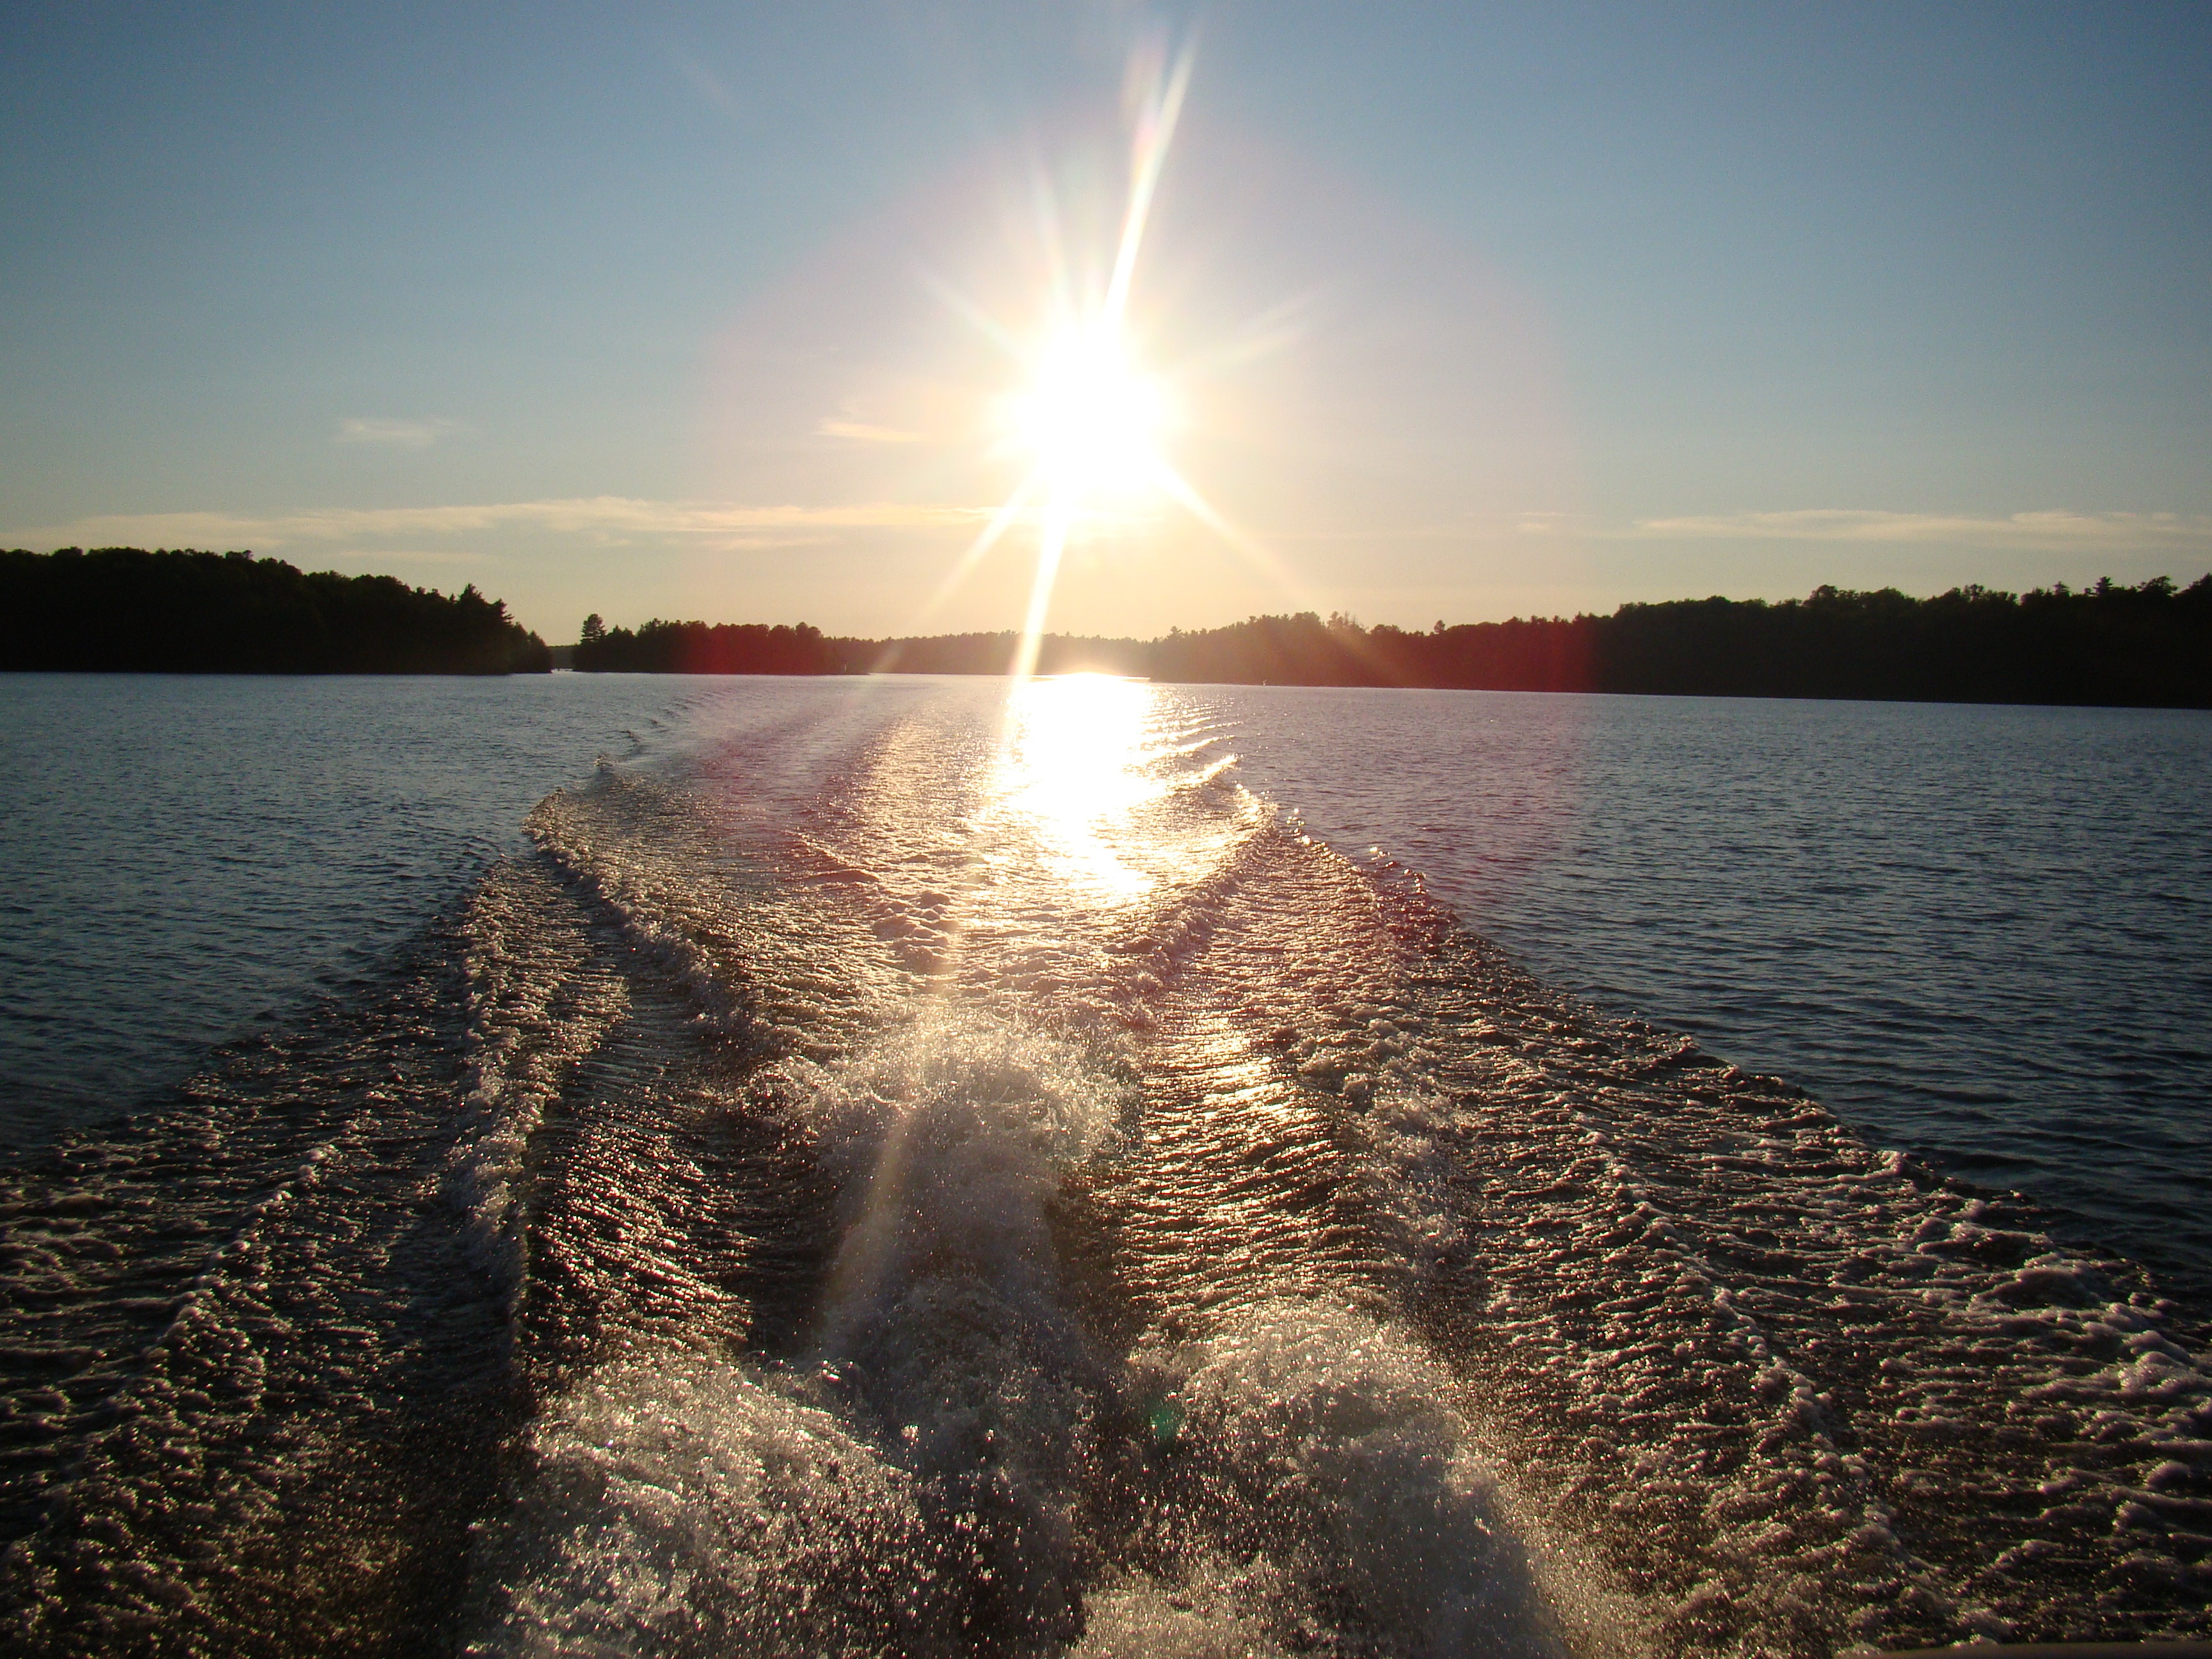
beach, sea, coast, ocean, horizon, sun, sunrise, sunset, sunlight, morning, shore, wave, lake, dusk, evening, reflection, vehicle, bay, body of water, cape